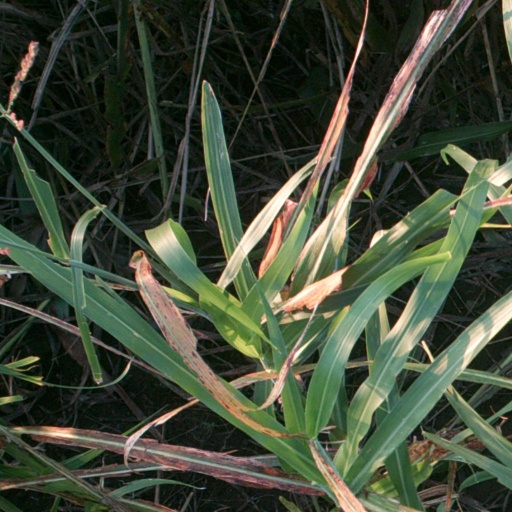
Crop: sorghum